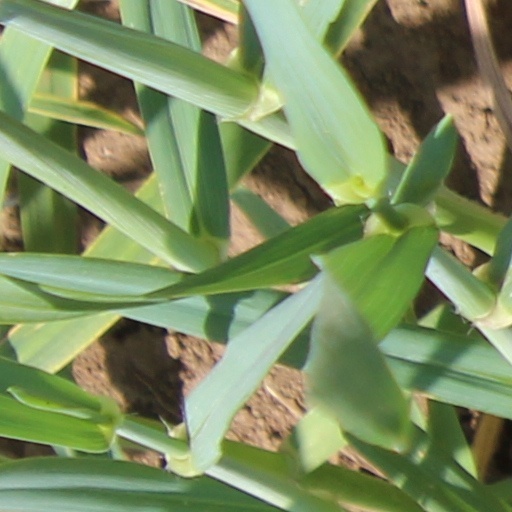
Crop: wheat